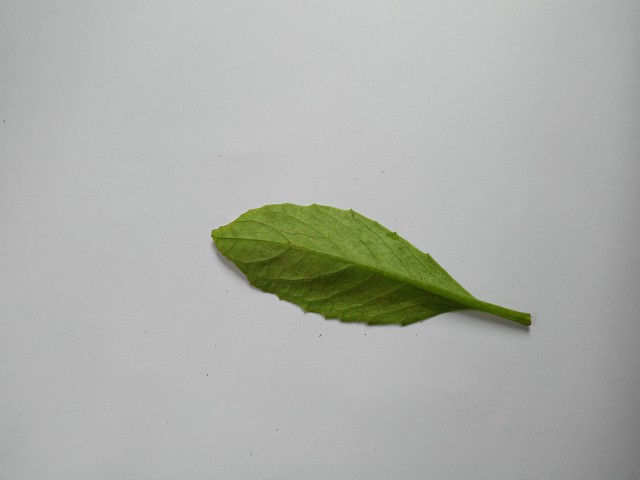
Plant: gainura